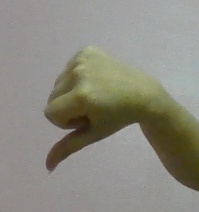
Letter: waw